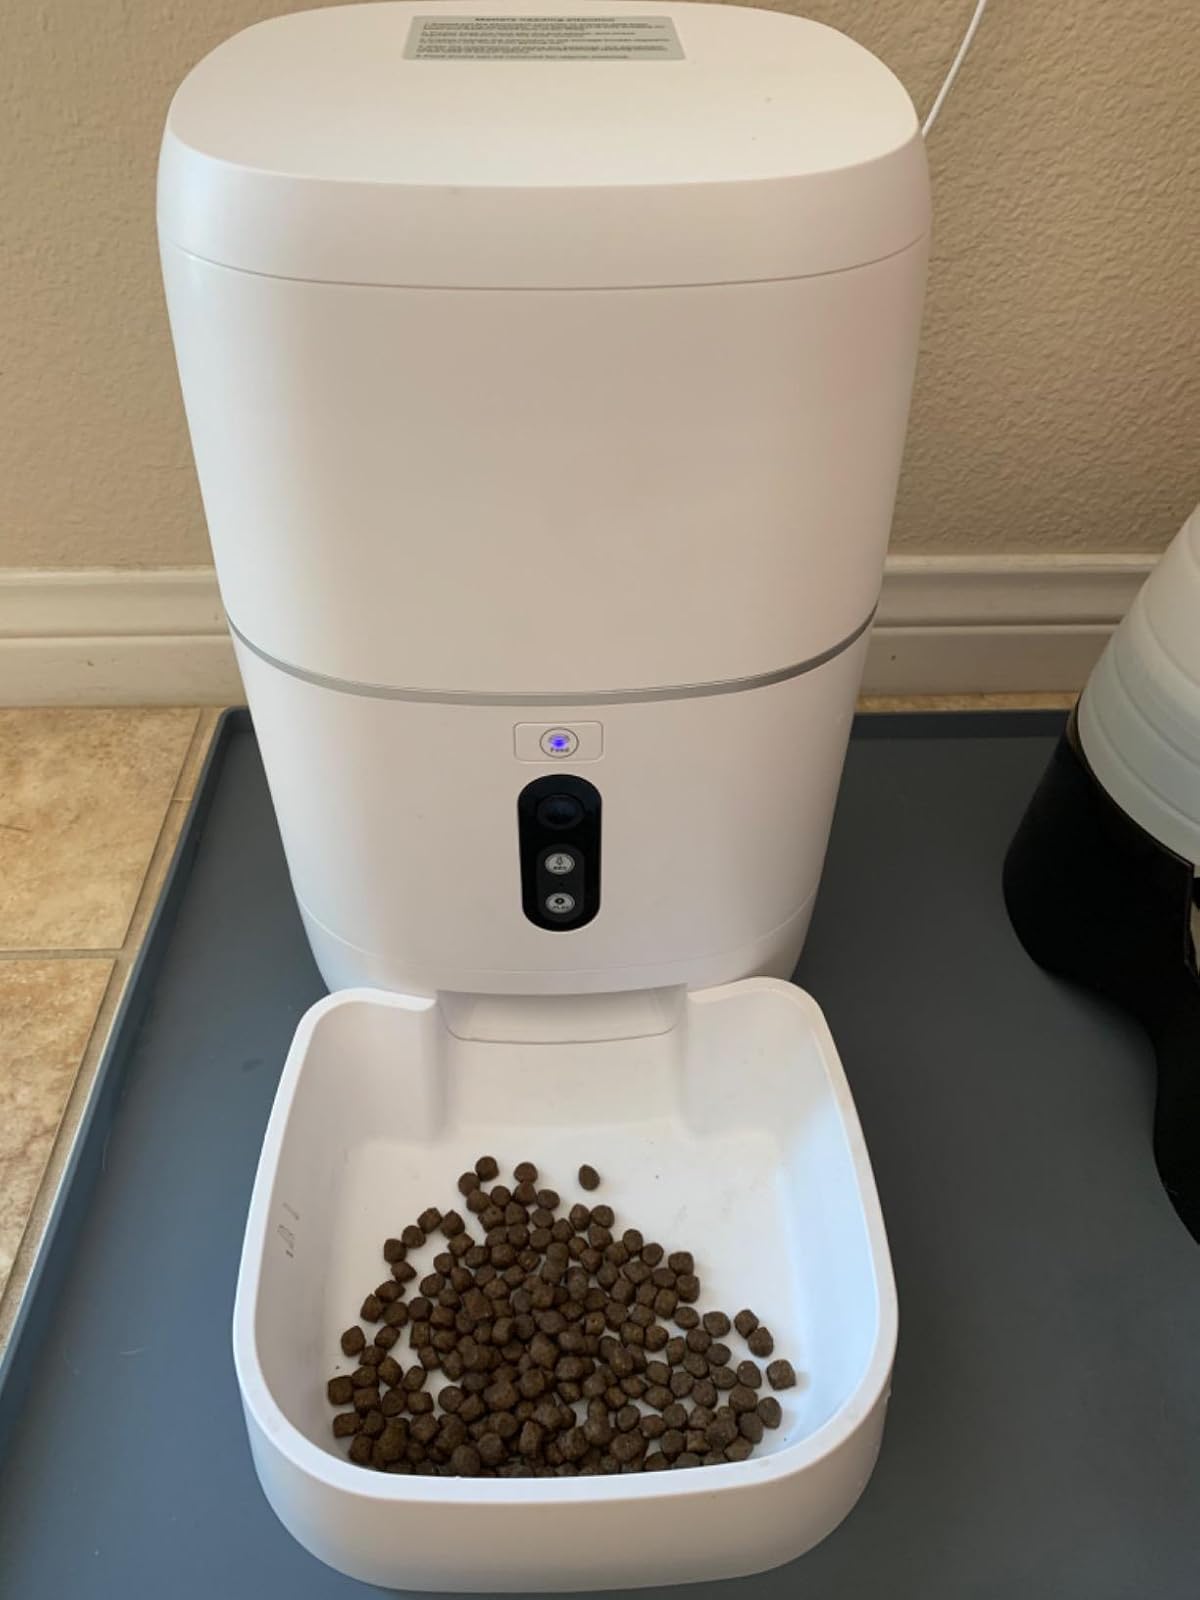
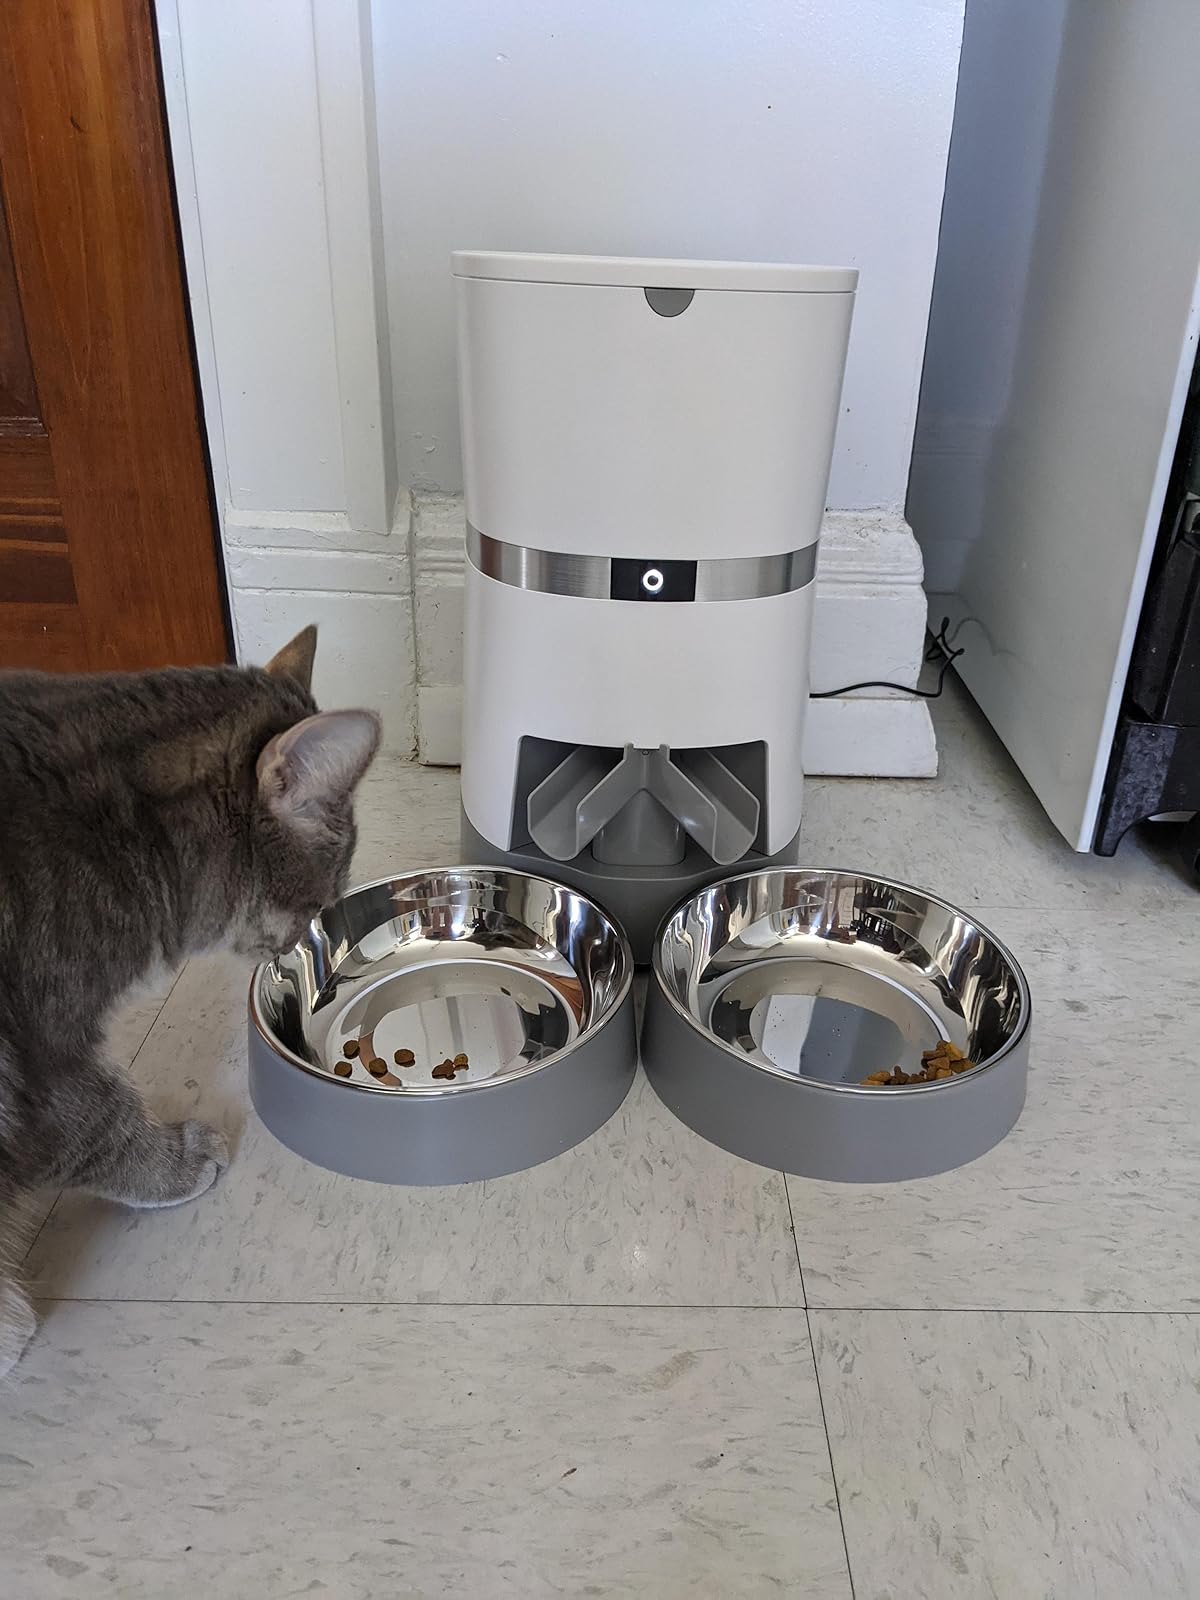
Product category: items_feeder
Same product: no